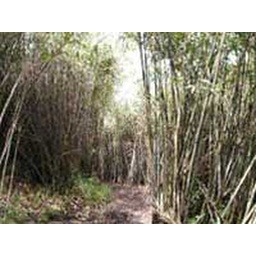
road under tree